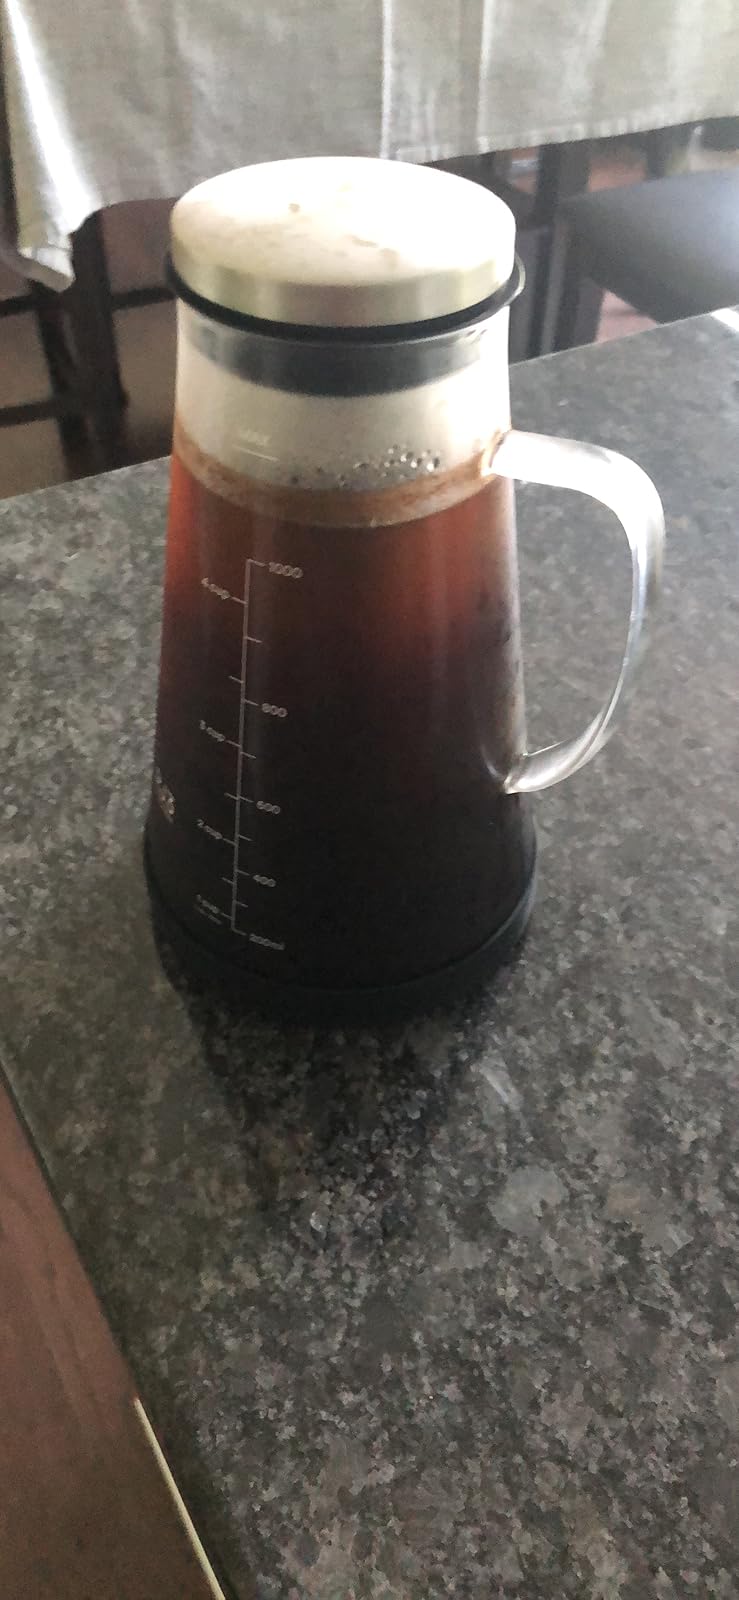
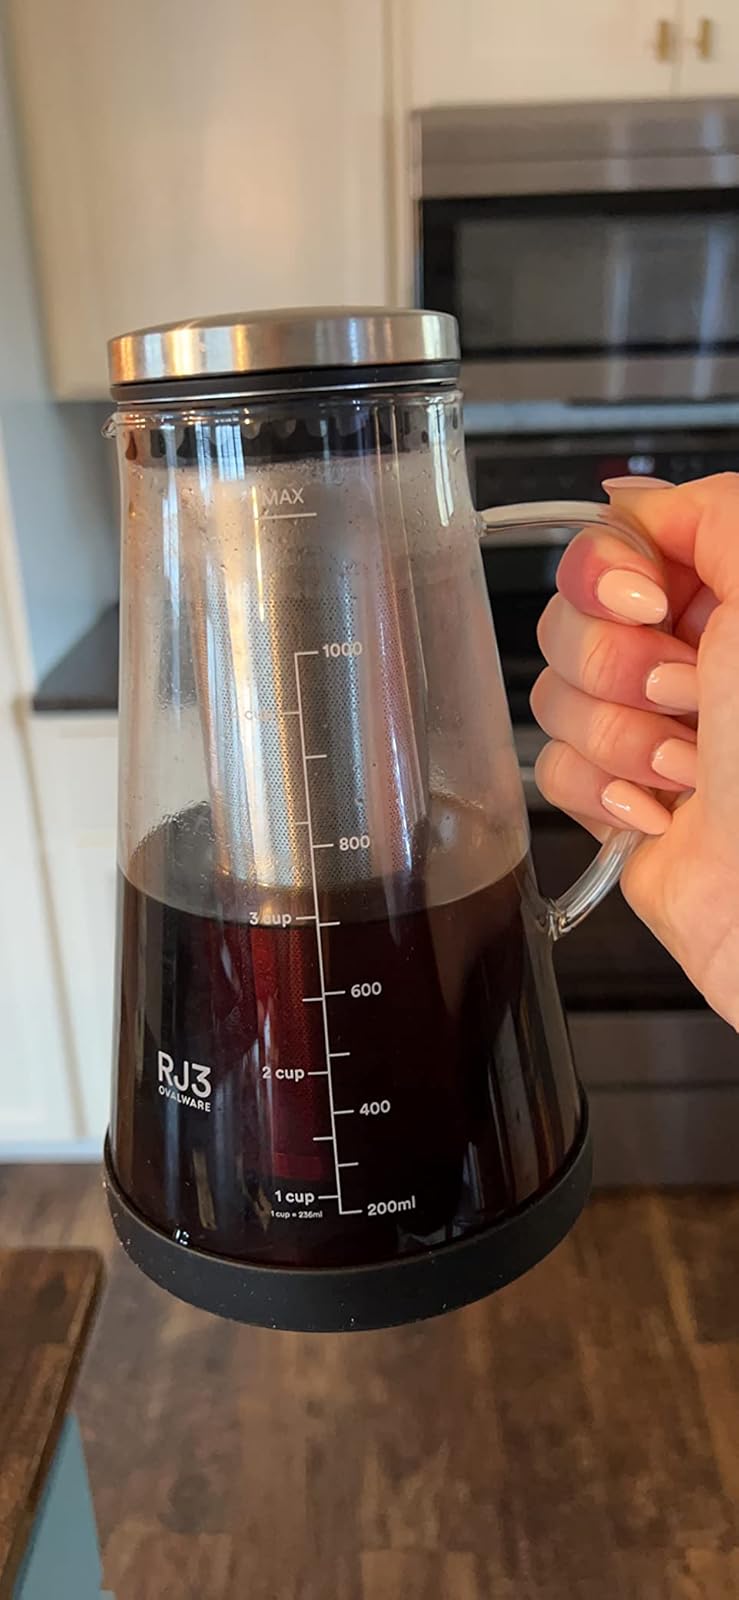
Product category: items_tea
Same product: yes